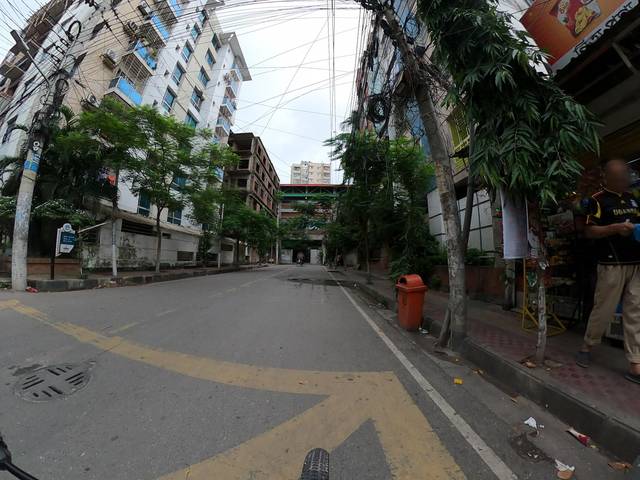
Region: Bangladesh
Coordinates: 23.826, 90.364